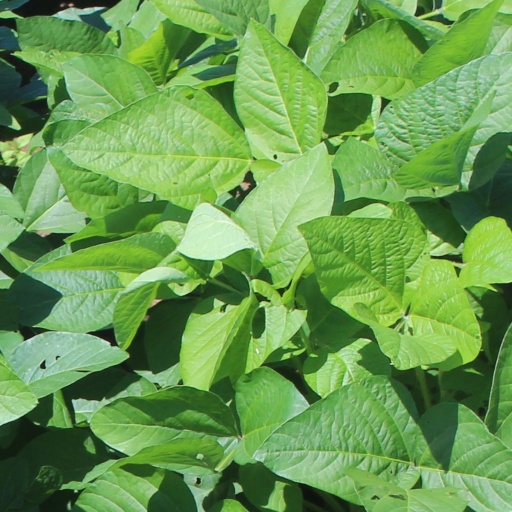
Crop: soybean